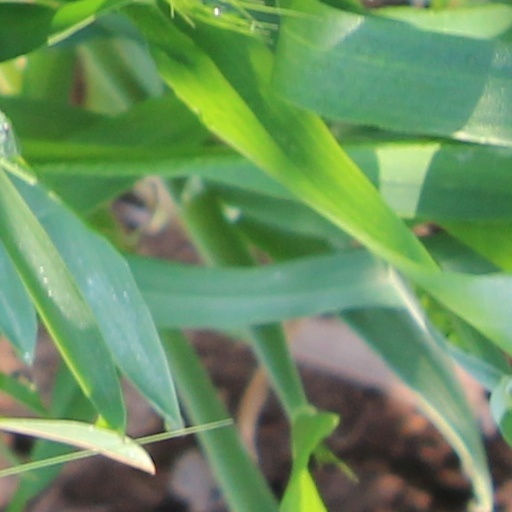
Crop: wheat